Eddie Trunk

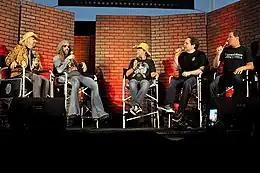
Trunk (second from right) in 2016

As of 2012, Trunk's current work includes the nationally syndicated radio show, "Eddie Trunk Rocks", which is recorded at the New York radio station, Q104.3 (WAXQ), on the FM frequency, and is syndicated by Radio KG. Trunk also hosts "Trunk Nation" on the Sirius XM Radio channels Faction Talk (Channel 103) and Hair Nation (Channel 39) (formerly known as "Eddie Trunk Live" when Trunk was with The Boneyard station), and is a music host and interviewer for the MSG Network, a cable network based out of New York City. He hosts "The Eddie Trunk Podcast" on PodcastOne.